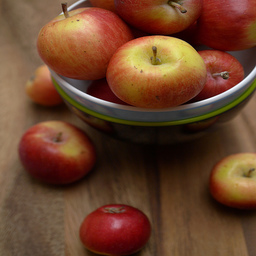
Label: Apple